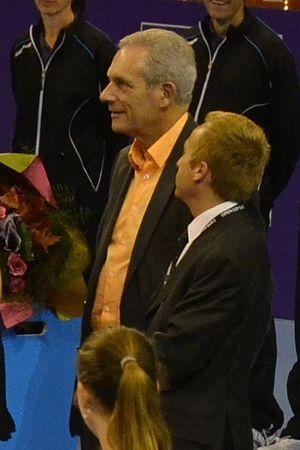
Jean-Marc Gabouty, sénateur-maire de Couzeix, lors de la remise des prix de l'Open de tennis de Limoges.
Cet article donne la liste des 348 sénateurs de la période comprise entre les deux élections sénatoriales, soit élus à l'issue des élections sénatoriales de 2014 ou 2017, soit suppléant les élus ayant été nommés au gouvernement ou décédés, soit élus à l'occasion d'élections sénatoriales partielles.
Cet article donne la liste des 348 sénateurs de la période comprise entre les deux élections sénatoriales, soit élus à l'issue des élections sénatoriales de 2011 ou 2014, soit suppléant les élus ayant été nommés au gouvernement ou décédés, soit élus à l'occasion d'élections sénatoriales partielles.
Jean-Marc Gabouty, né le 17 mai 1949 à Villeneuve-le-Roi, est un homme politique français, membre du Mouvement radical. Maire de Couzeix de 1995 à 2017, il est élu sénateur de la Haute-Vienne en 2014 et vice-président de la Haute-Assemblée en 2017.